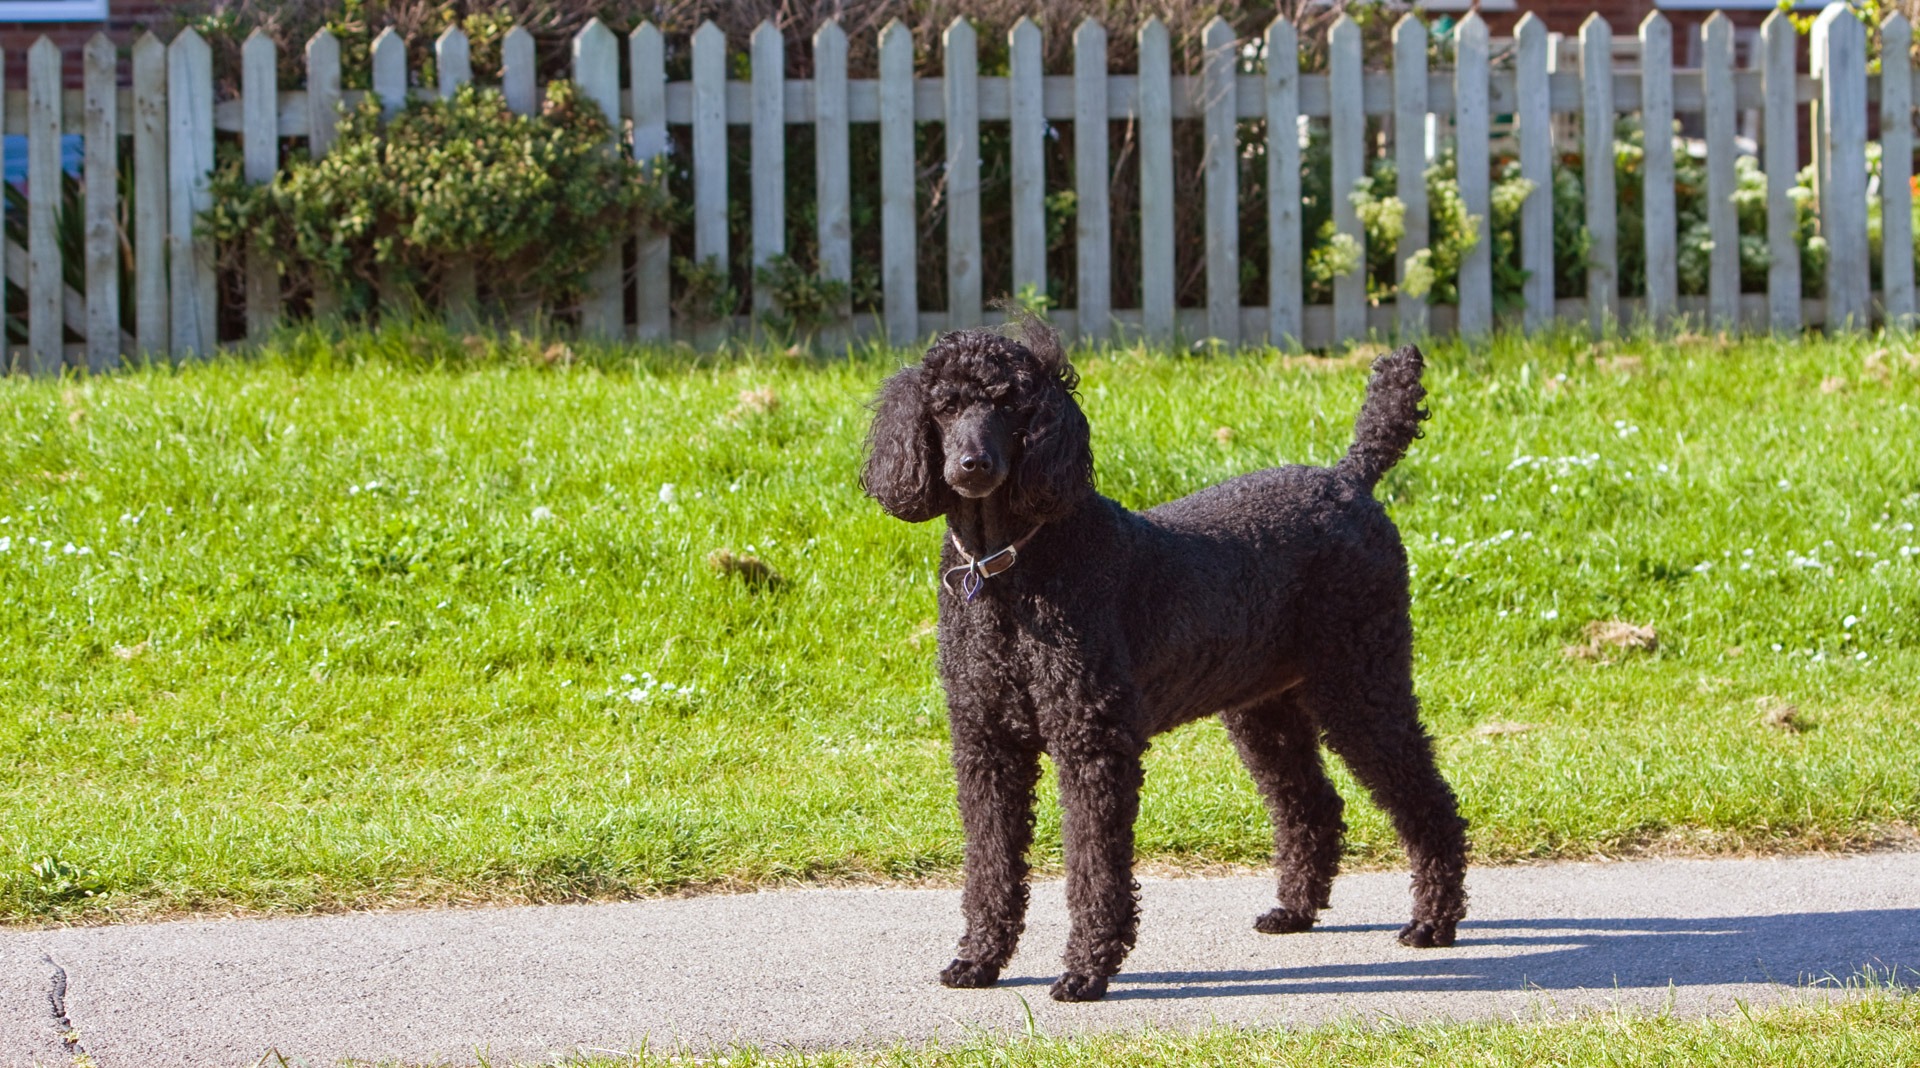
dog, animal, canine, photo, standing, pet, portrait, mammal, black, poodle, outdoors, vertebrate, beautiful, image, barbet, nobody, miniature poodle, standard poodle, dog like mammal, schnoodle, lagotto romagnolo, pumi